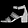
Label: Sandal